University of Qom

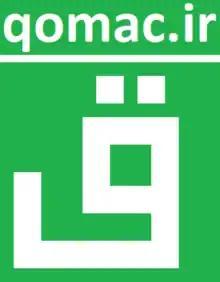
University of Qom students' social network domain and logo

University of Qom students' social network is a website that enables users to chat, send and read text and share their images and videos.